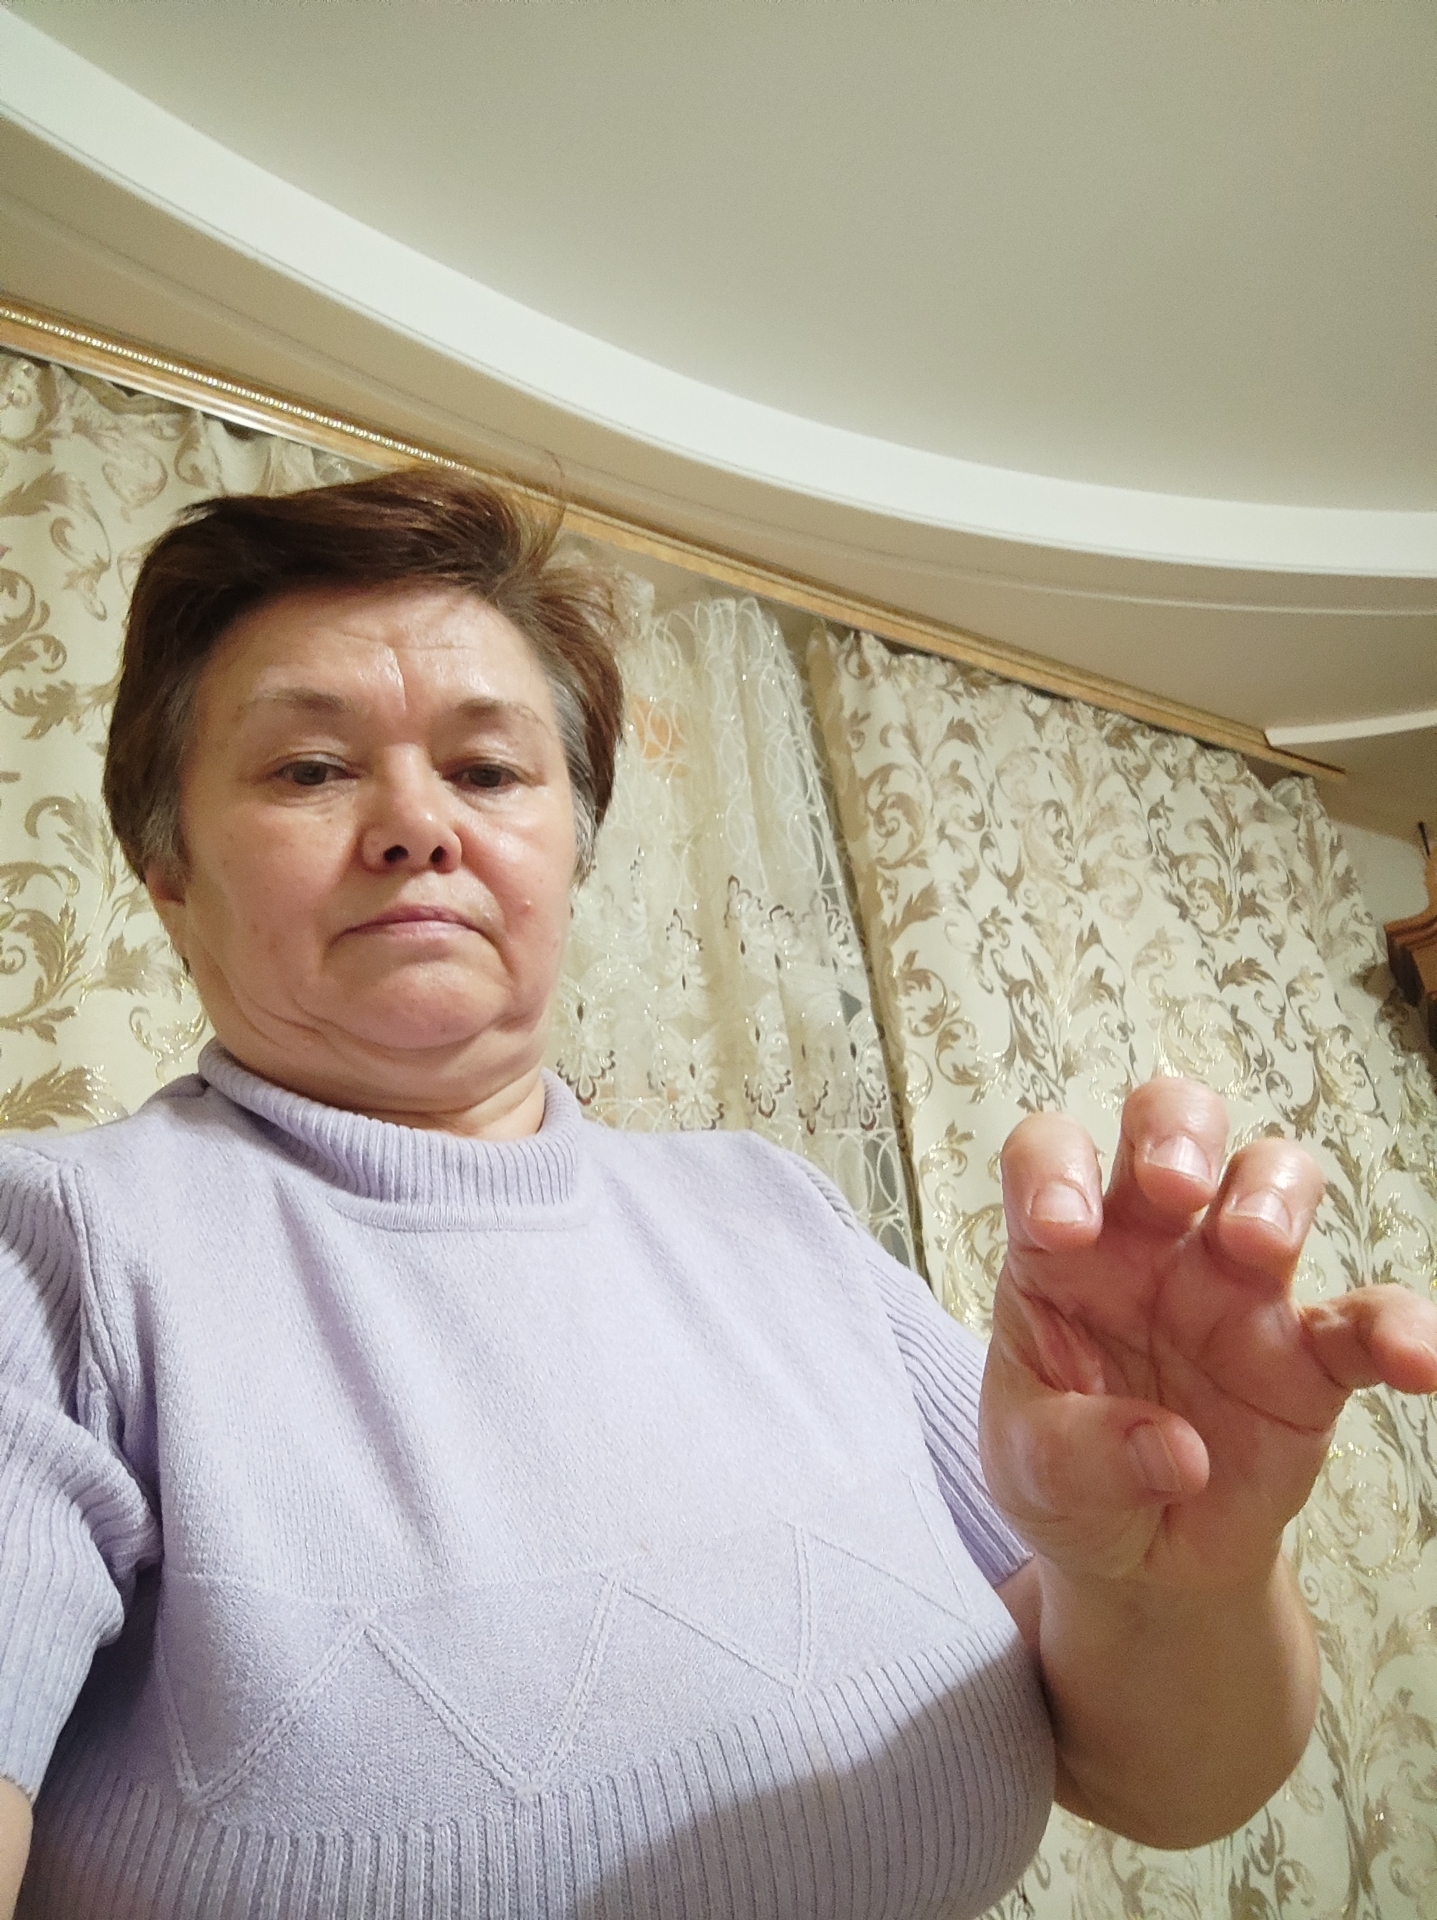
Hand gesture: grabbing